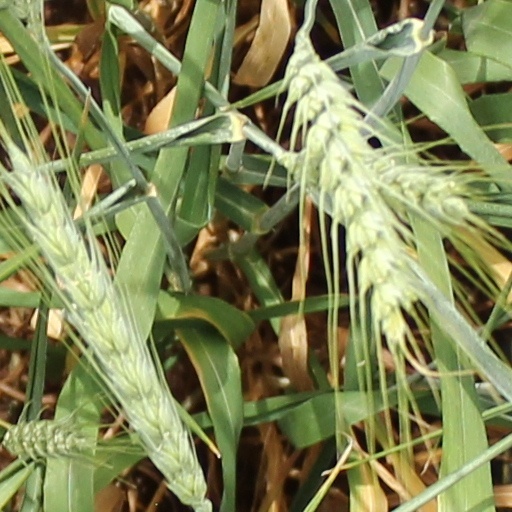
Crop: wheat